Israeli cuisine

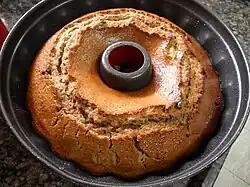
"Lekach" — a cake traditionally prepared in Ashkenazi cuisine for Rosh HaShanah

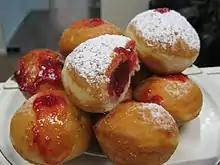
"Sufganiyot" dou— jelly-filled round doughnuts traditionally prepared in Ashkenazi cuisine during Hanukkah

"Falafel" are fried balls or patties of spiced, mashed chickpeas or fava beans and are a common Middle-Eastern street food that have become identified with Israeli cuisine. "Falafel" is most often served in a pita, with pickles, "tahina", "hummus", cut vegetable salad and often, "harif", a hot sauce, the type used depending on the origin of the "falafel" maker.